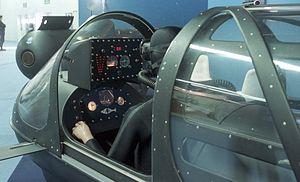
Sous-marin havas Mark V
Les sous-marins Havas sont une gamme de sous-marins humides élaborés en France à la fin des années 1960 et durant les années 1970.